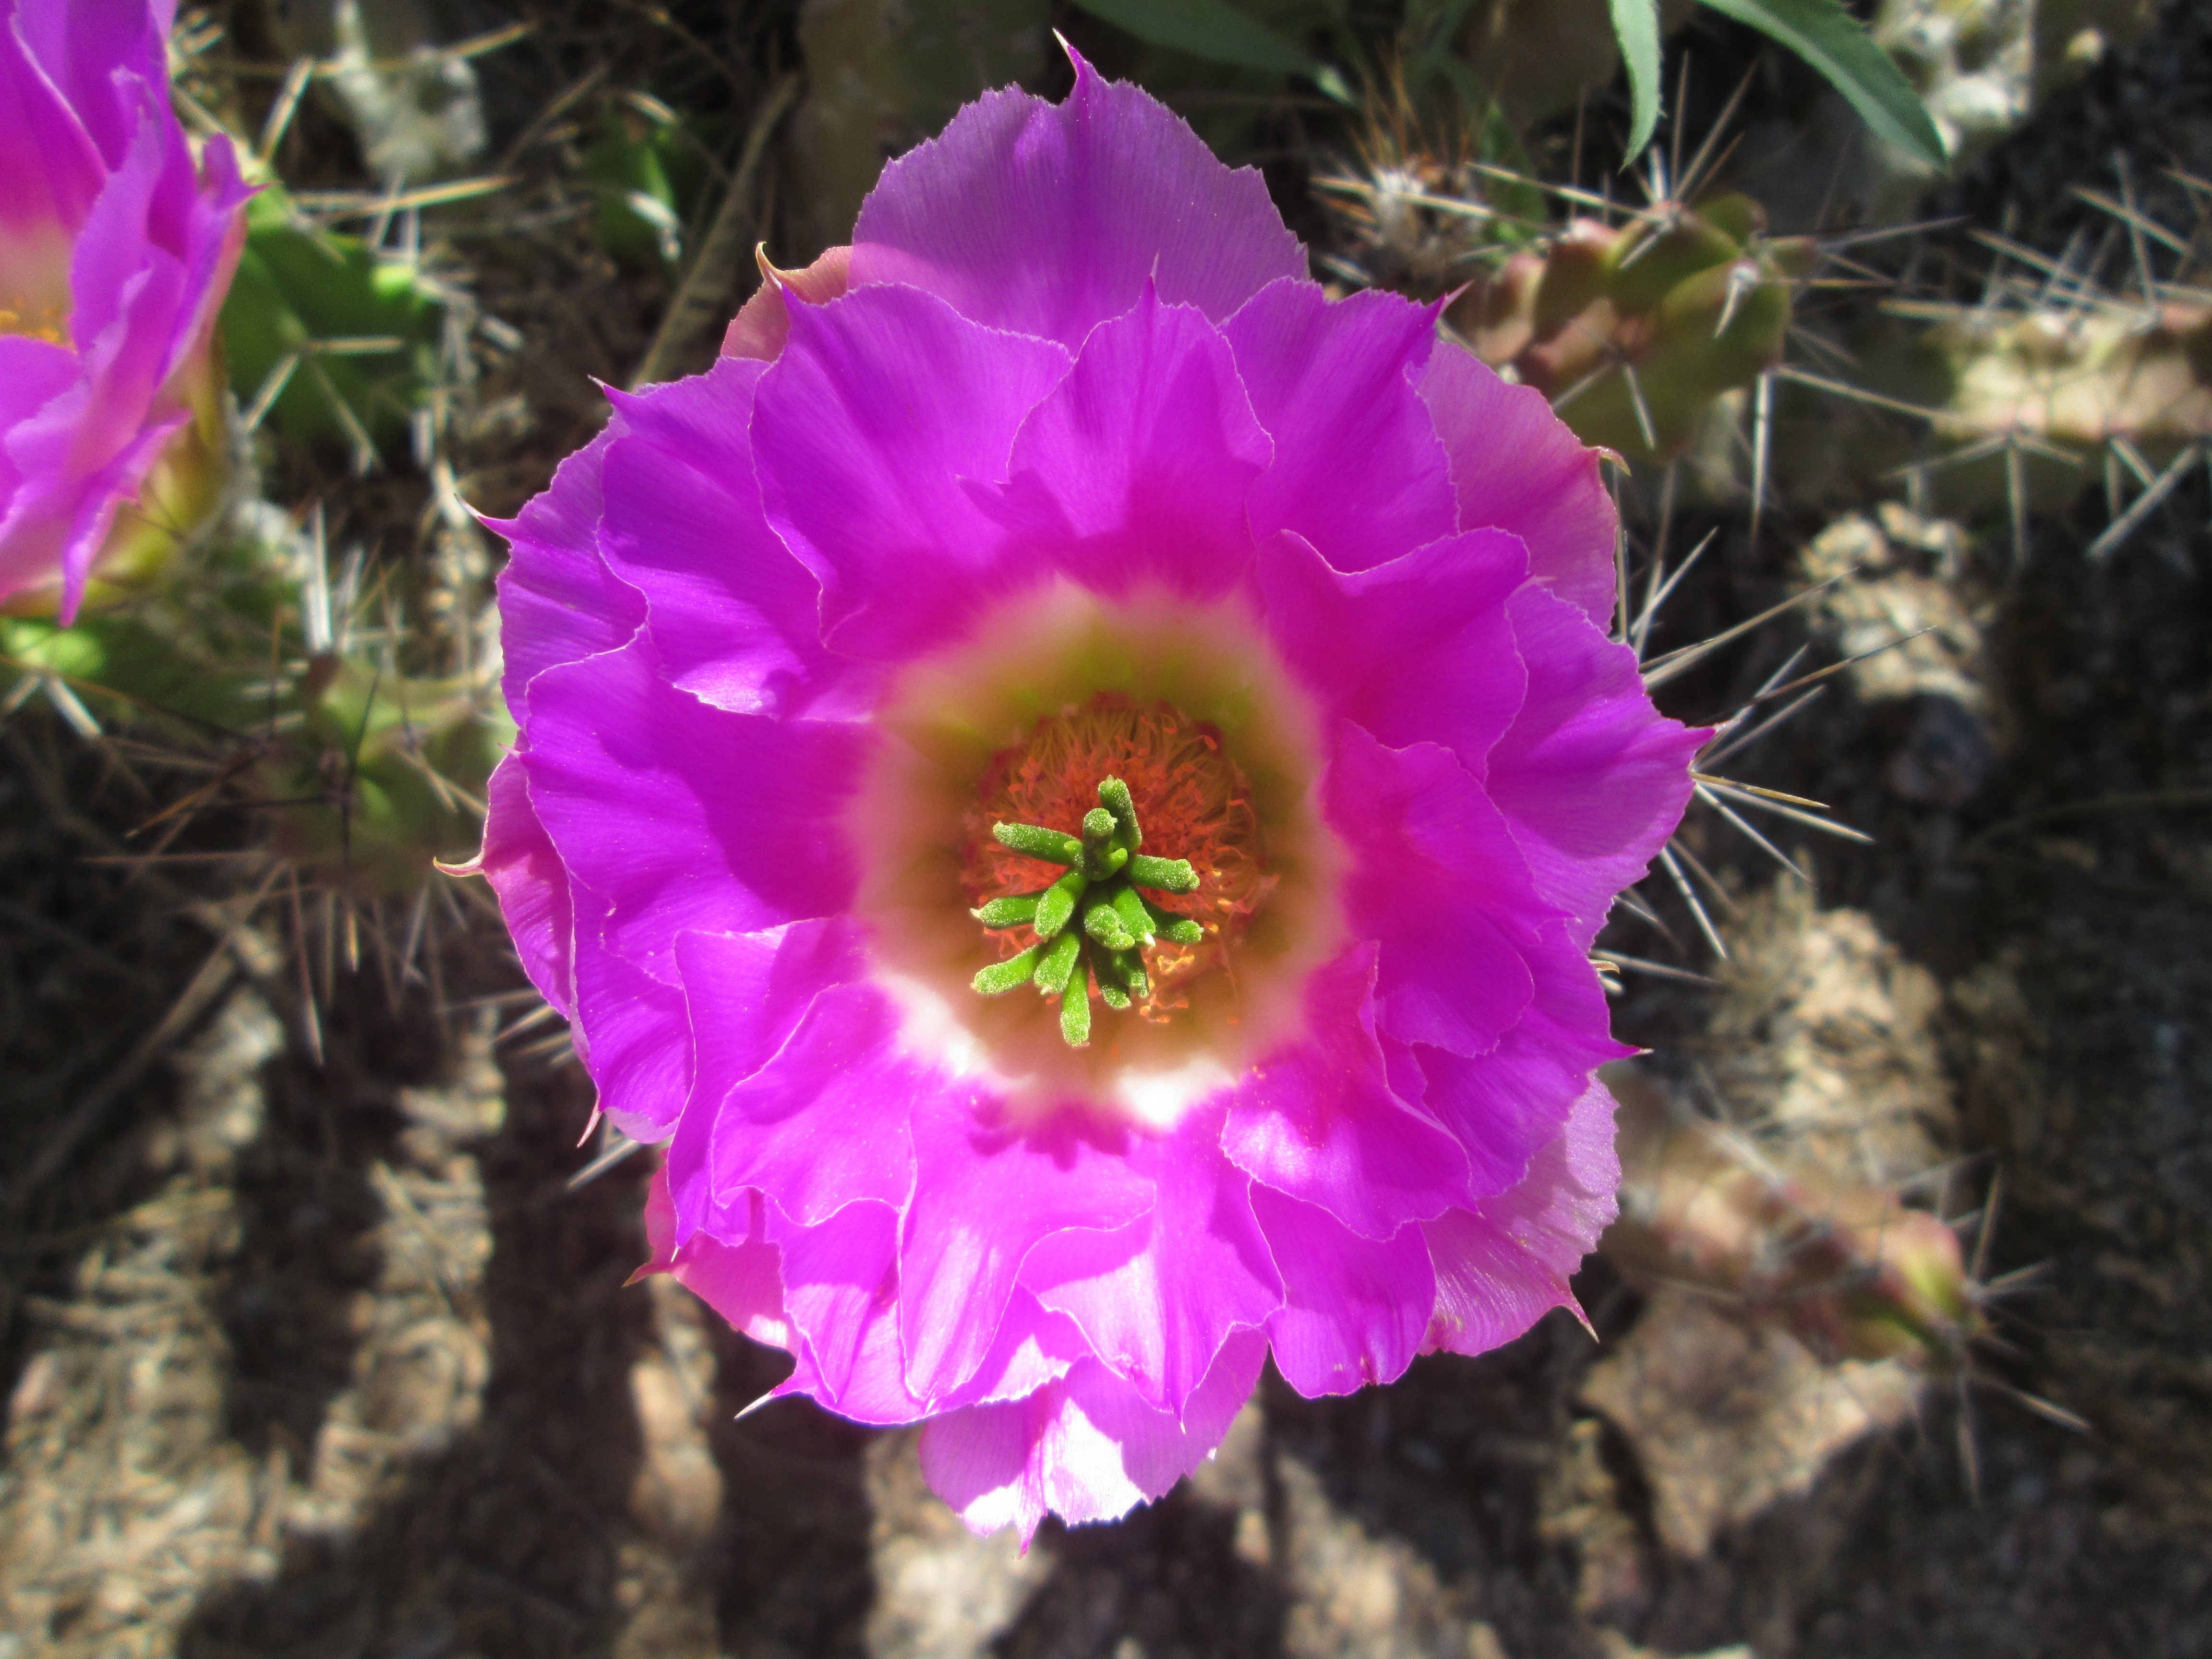
cactus, plant, arid, flower, purple, petal, botany, flora, wildflower, arizona, caryophyllales, dianthus, macro photography, flowering plant, annual plant, land plant, hedgehog cactus